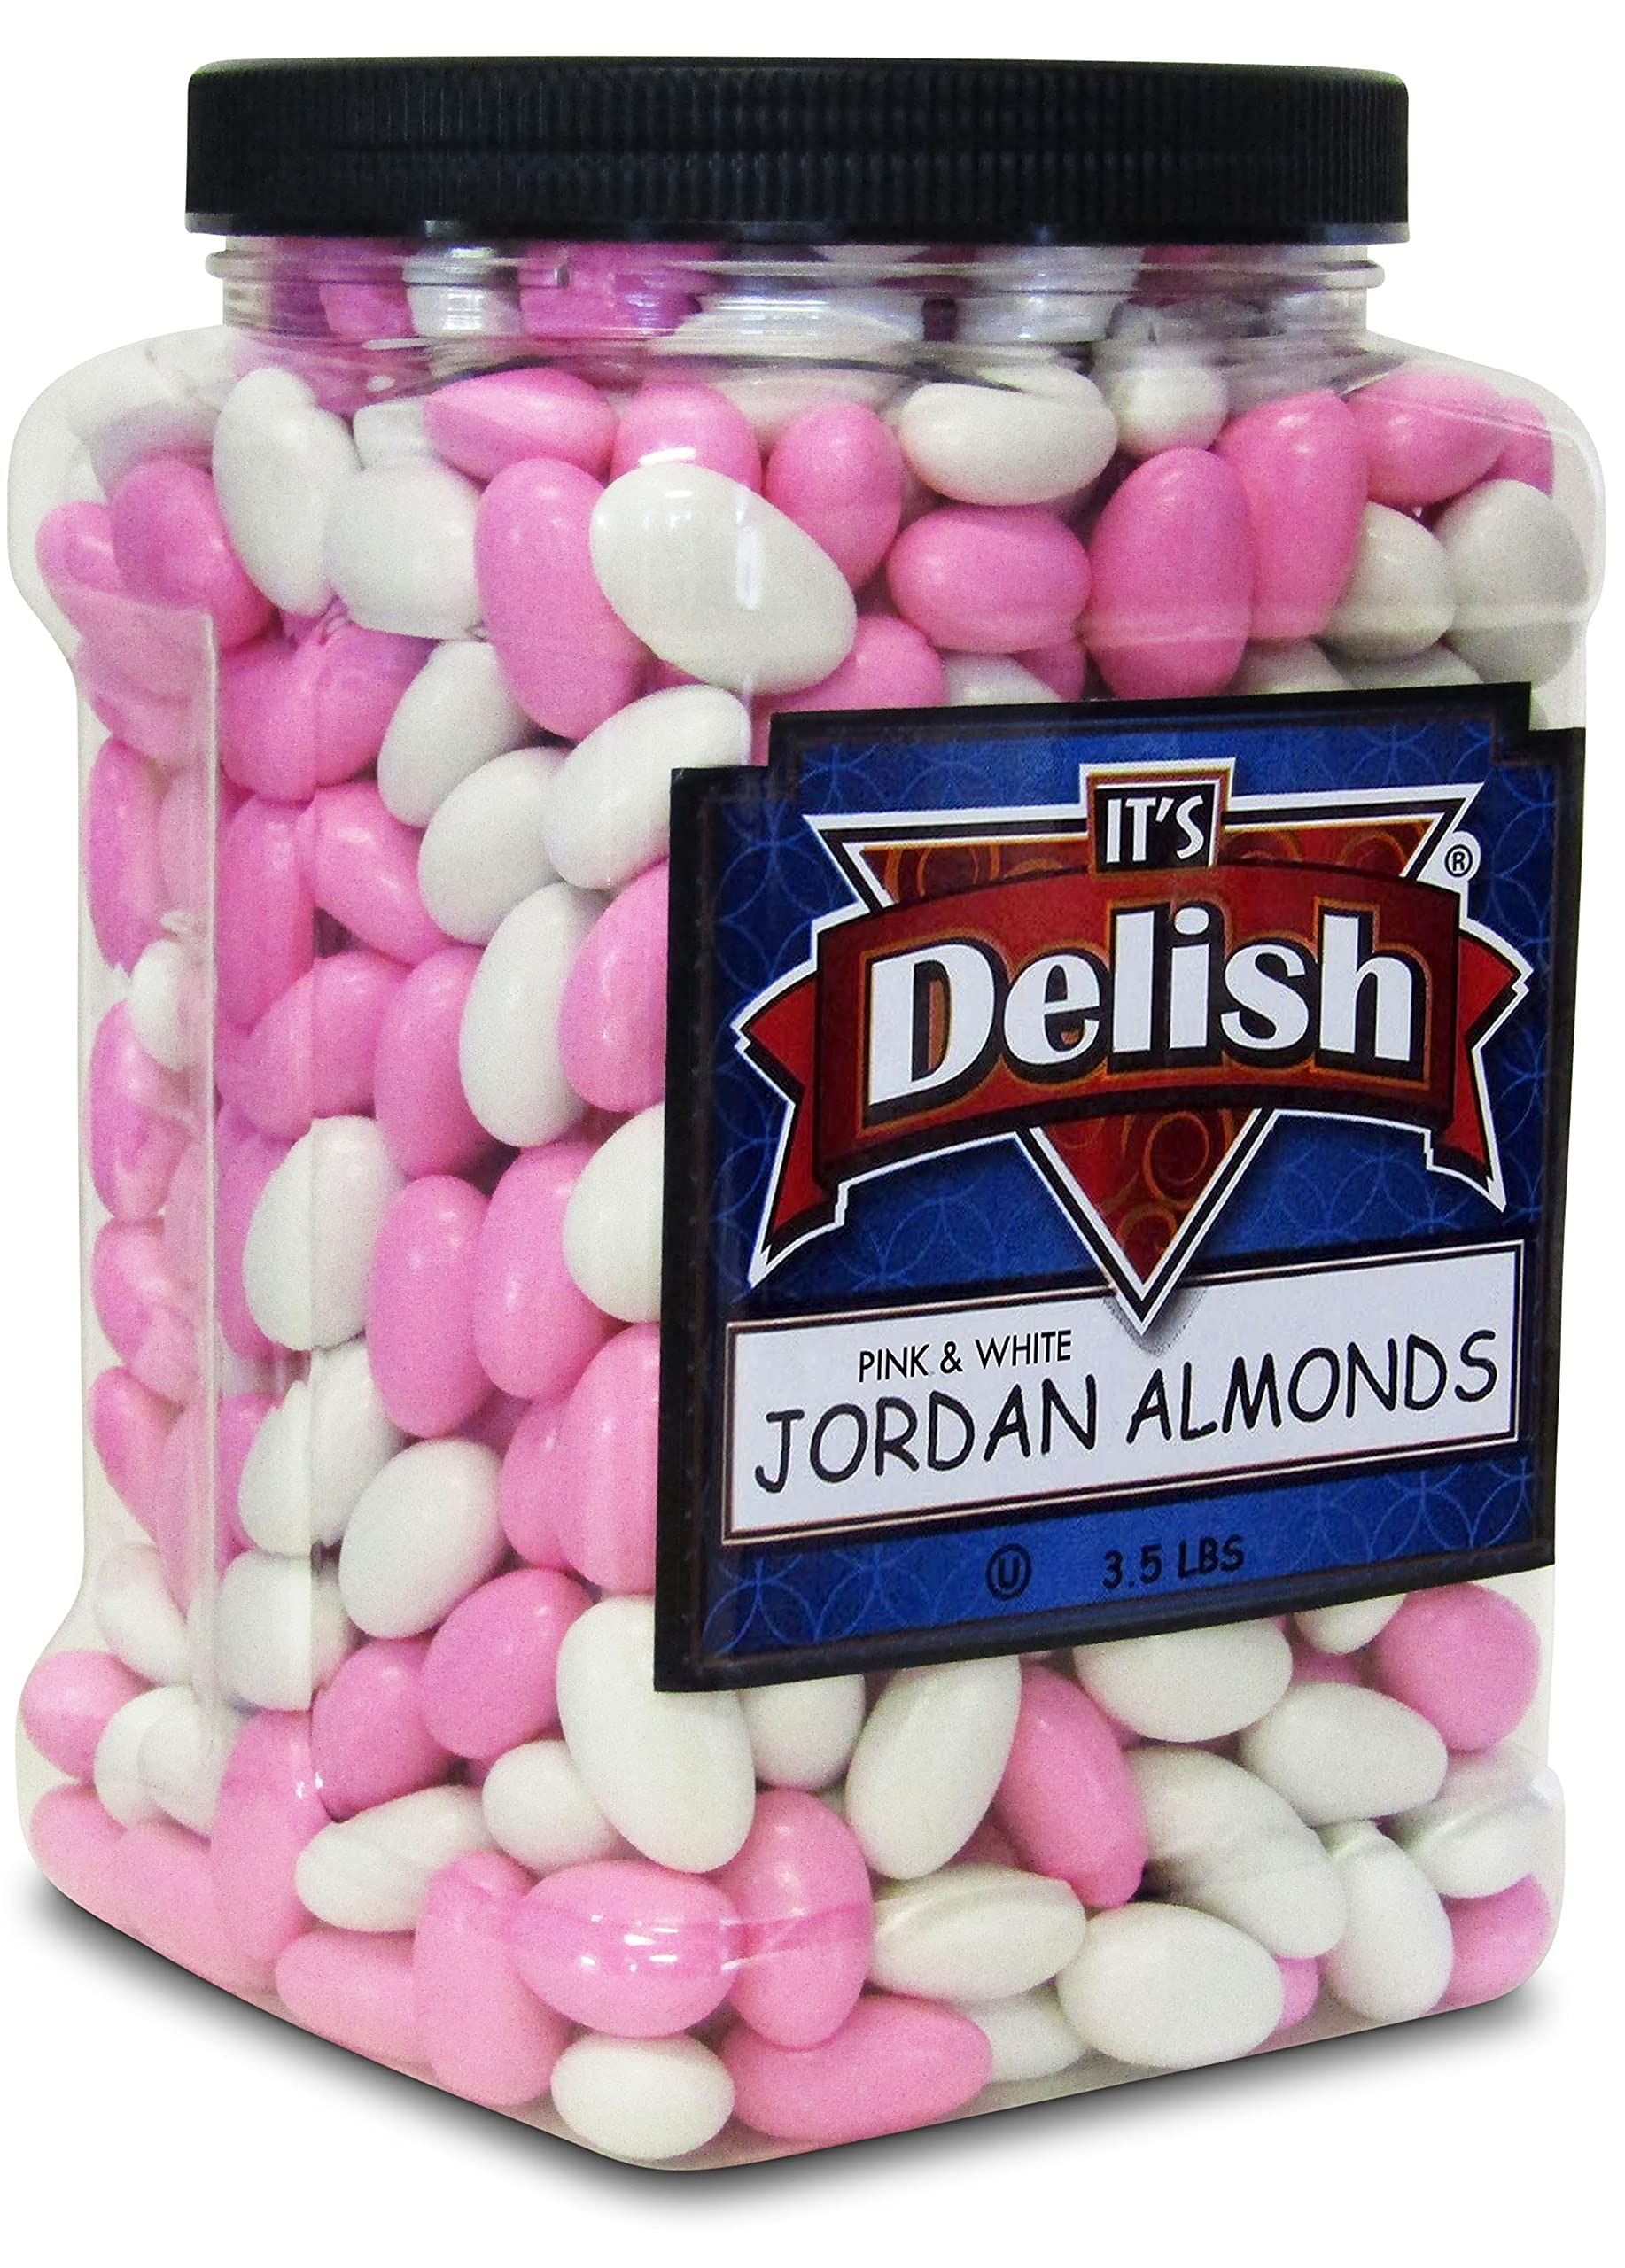
Item Name: Pink and White Jordan Almonds Mix by Its Delish, 3.5 lbs Jumbo Container | Almond Nut with Sweet Hard Candy Coating - Mothers Day Weddings Bridal Showers Baby Girl Theme Party Favors - Vegan & Kosher
Bullet Point 1: PREMIUM Its Delish 'Its A Girl!' Themed Light Pink & White Jordan Almonds Medley
Bullet Point 2: VALUE SIZE Convenient Reusable Jumbo Container 3.5 lb Jar Its Delish brand, Around 100+ per pound
Bullet Point 3: HIGHEST QUALITY Freshest & finest almonds & hard candy shell made in-house. Order from the factory direct!
Bullet Point 4: WONDERFUL TREAT Candy bar buffet, party favors, wedding favor candy, birthdays, bridal shower & baby showers, It's A Girl! parties and for any occasion
Bullet Point 5: KOSHER & MADE in the USA Certified Kosher OU Parve Non-dairy Made in the USA! - Our Jordan Almonds are made with our own polish that's animal and bug free, vegan friendly.
Product Description: <b>Pink & White Jordan Almonds Medley in 3.5 LBS Jumbo Container</b><p><p>Premium great tasting jordan almonds made from California almonds and sweet candy coating. Our Jordan Almonds are made in house with our own polish free of any animal and bug derivatives, unlike other brands, making ours vegan friendly in addition to being certified Kosher. Stock up for your upcoming party or event. Put them out at the buffet or as favors in fancy pouches, totes, or burlap bags. The Italian confetti almonds are coated in a hard shell, eat them by placing in mouth for a bit until they are ready for the bite. Whether for your wedding favors or baby shower almonds, these will surely be a crowd pleaser. Enjoy! </p><p><b>About It's Delish!</b><p><p> It's Delish was established in 1992 and is located in North Hollywood, California. It's Delish is a food manufacturer and distributor who produces over 500 gourmet food products including licorice, sour belts, taffies, caramels, Jordan almonds, chocolates, nuts, fruits, trail mixes, spices, and the spice blends. It's Delish also produces organics and all natural products. We give you the opportunity to order from the factory direct!<p><p> It’s Delish! prides itself on the four pillars that are at the foundation of everything we do.<p><p> Innovation Quality Value Service
Value: 1.0
Unit: Count

Price: 36.99